Hypnale hypnale

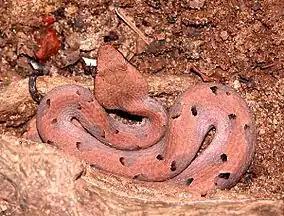
"H. hypnale", in Shendurney Wildlife Sanctuary, Kerala, India.

"H. hypnale" grows to an average of in total length (including tail). The Armed Forces Pest Management Board states in total length.